Mating of gastropods

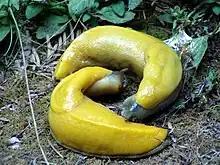
A pair of banana slugs in antiparallel configuration prior to mating.

Secretions, presumably from the glandular part of the penis wall, are probably transferred by the sarcobela during this mutual stroking. These secretions have several possible functions, including physiological stimulation and synchronisation, partner labelling or manipulation. Labelling may benefit the donor by helping it to avoid mating with individuals it has already mated with. Alternatively or additionally, labelling may serve as an indication to conspecifics that this individual has recently mated and therefore should be avoided, either because its sperm reserves are possibly depleted or, more likely, because of sperm competition. In the latter case, the secretion transferrer's risk of being subjected to sperm competition is also reduced. Besides labelling, another possibility is that the secretion is absorbed by the partner, in whom it acts as a manipulative allohormone. An allohormone is a substance that is transferred from one member of a species to another and that "induces a direct behavioural or physiological response". The secretion may then cause the recipient to refrain from mating with additional partners, to uptake more of the donor's sperm and to digest less of it, or to increase egg fertilisation and laying using the donated sperm. For more information on one use of this kind of hormone, see the article love dart.